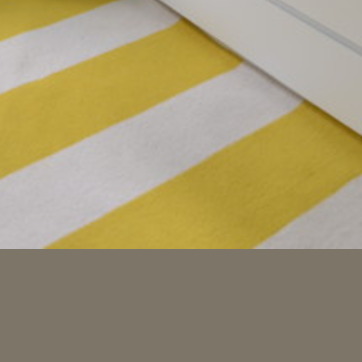
Material: carpet